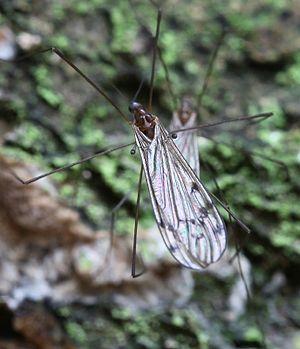
Achyrolimonia est un genre d'insectes diptères nématocères de la famille des Limoniidae.